Chhaganlal Karamshi Parekh

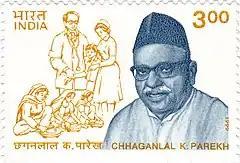
Parekh on a 1999 stamp of India

Chhaganlal Karamshi Parekh popularly known as Chhagan Bapa (27 June 1894 – 14 December 1968) was an Indian social worker who worked for education, upliftment of poor, and social reform of women.